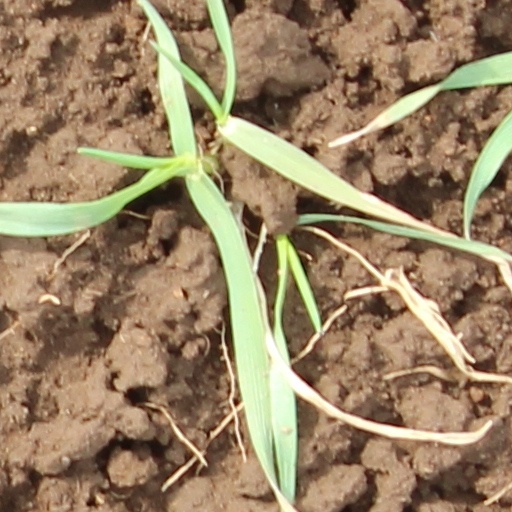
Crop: wheat